Attack of the Saucerman

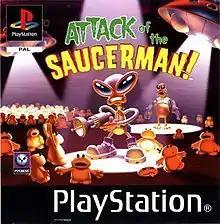

Attack of the Saucerman is an action game developed by Fube Industries and published by Psygnosis for the PlayStation console and Microsoft Windows in 1999.